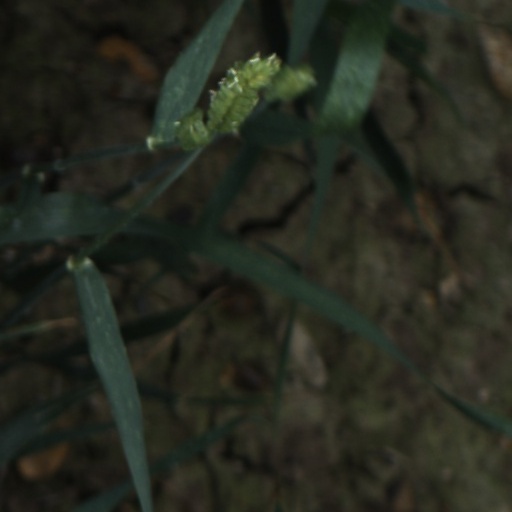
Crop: wheat